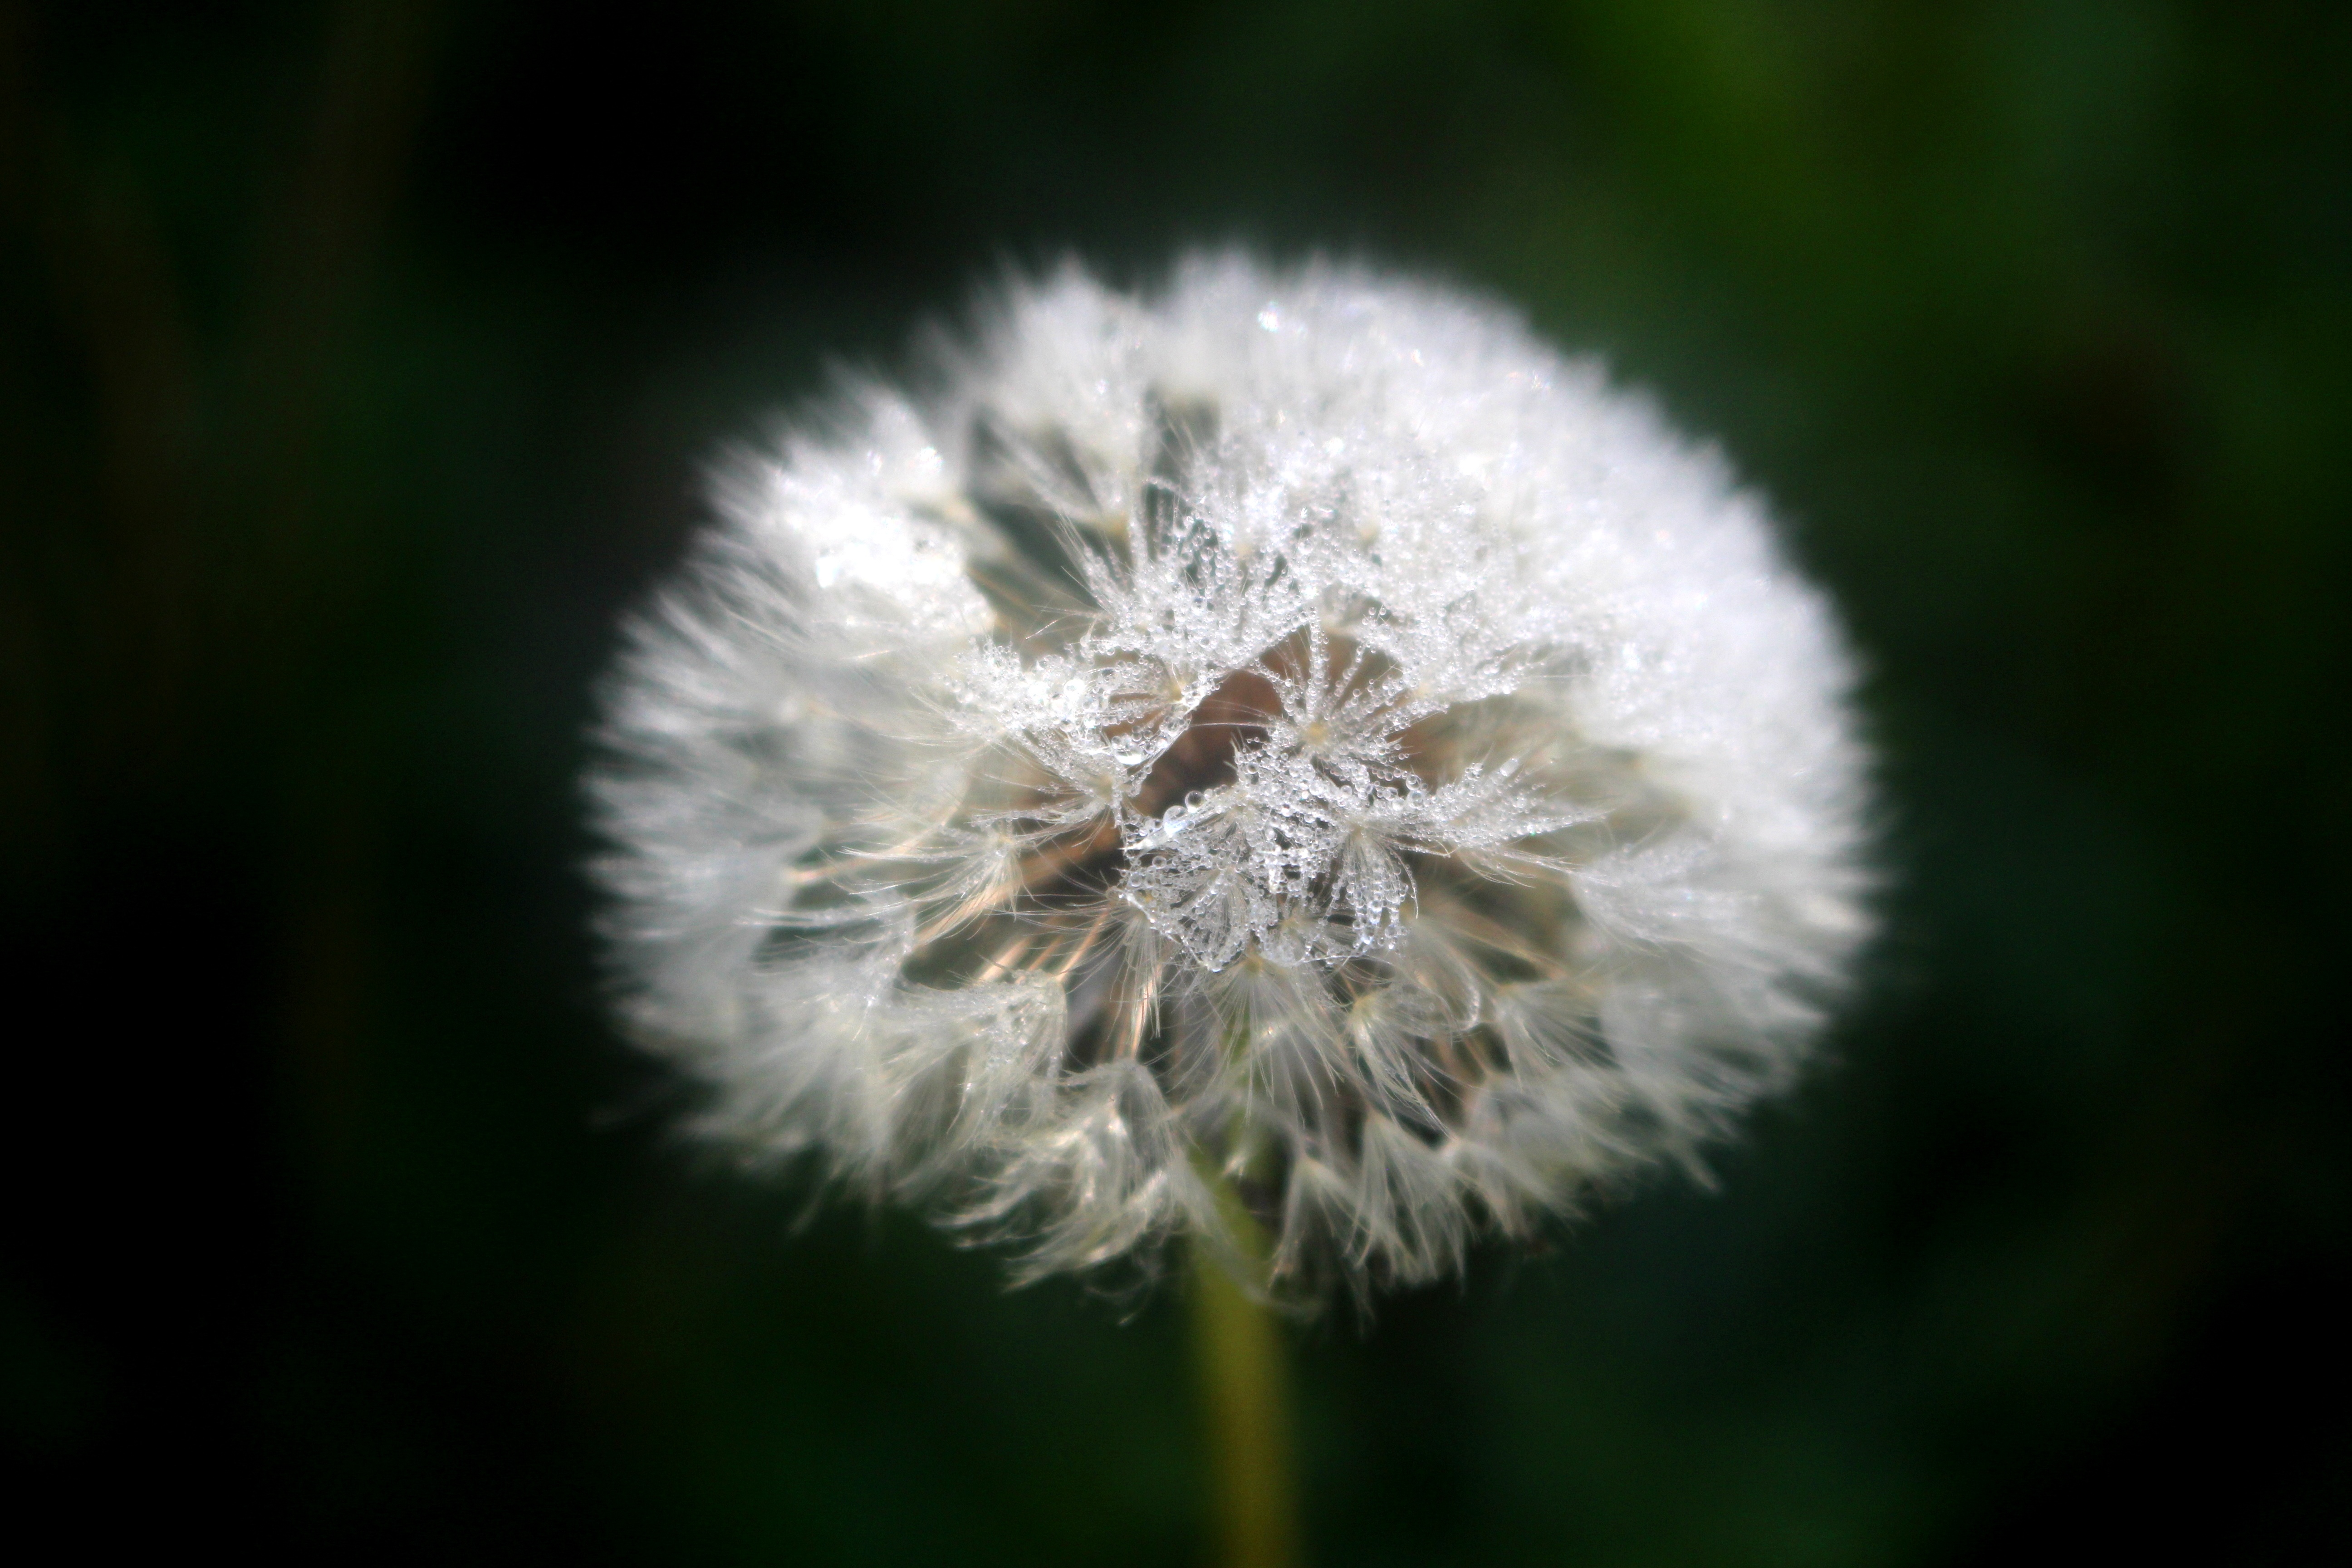
nature, blossom, plant, photography, meadow, dandelion, flower, petal, bloom, wet, botany, close, flora, wildflower, close up, dewdrop, macro photography, flowering plant, daisy family, plant stem, land plant